Jasper Parrish

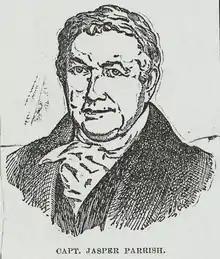
Jasper Parrish

Jasper Parrish (9 March 176712 July 1836) was a United States Agent and Interpreter for the Iroquois. Parrish was fluent in the Mohawk and Delaware languages after having lived among the Munsee and Mohawk nations for six years as a child. Parrish's residence with the Indian nations began when he and his father were kidnapped by members of the Munsee Indian nation on July 5, 1778.